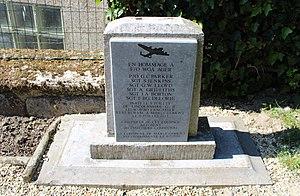
Monument-Hommage aux 4 aviateurs tombés à Marly-Gomont le 9 juillet 1943.
Marly-Gomont est une commune française située dans le département de l'Aisne, en région Hauts-de-France.
L'Avro 683 Lancaster est un bombardier quadrimoteur de la Seconde Guerre mondiale, initialement produit par la société Avro pour l'armée de l'air britannique. Entré en service en 1942, il est construit à plus de 7 000 exemplaires et est, avec le Handley Page Halifax, le principal bombardier de la Royal Air Force durant cette période. Il se rend célèbre pour ses bombardements de nuit. Il est une des armes principales des bombardements alliés en France et plusieurs centaines de ces appareils ont participé au massif bombardement de Dresde en février 1945. Il n'en reste, en 2015, que deux encore en état de vol.